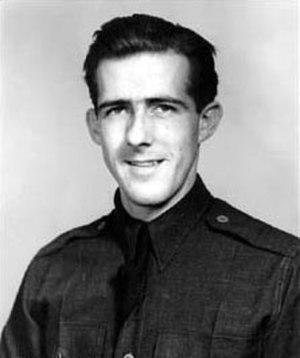
Thomas Buchanan McGuire, Jr. fut l’un des pilotes de combat américains les plus décorés de la Seconde Guerre mondiale. Avec trente-huit victoires au moment de sa mort, il demeure le second plus grand as américain de la guerre, derrière Richard Bong. La Medal of Honor lui a été accordée de façon posthume. En son honneur, la base aérienne de Fort Dix dans le New Jersey, a été renommée McGuire Air Force Base en 1948.